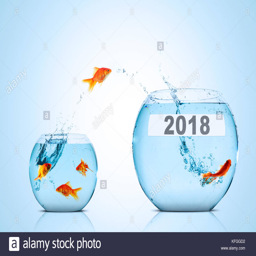
image of goldfish flying out to a big aquarium with number isolated on white background